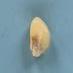
Maize quality: Good